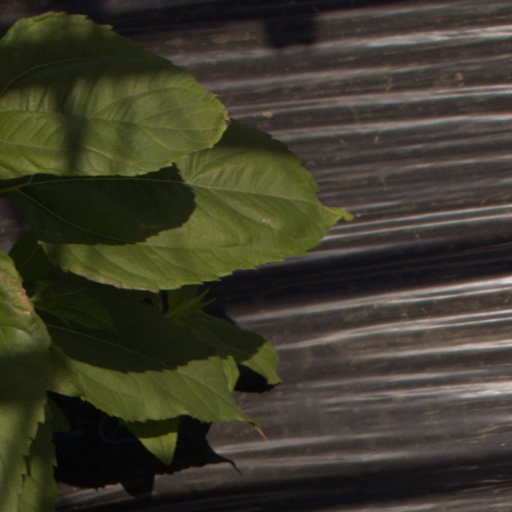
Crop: Jerusalem artichoke